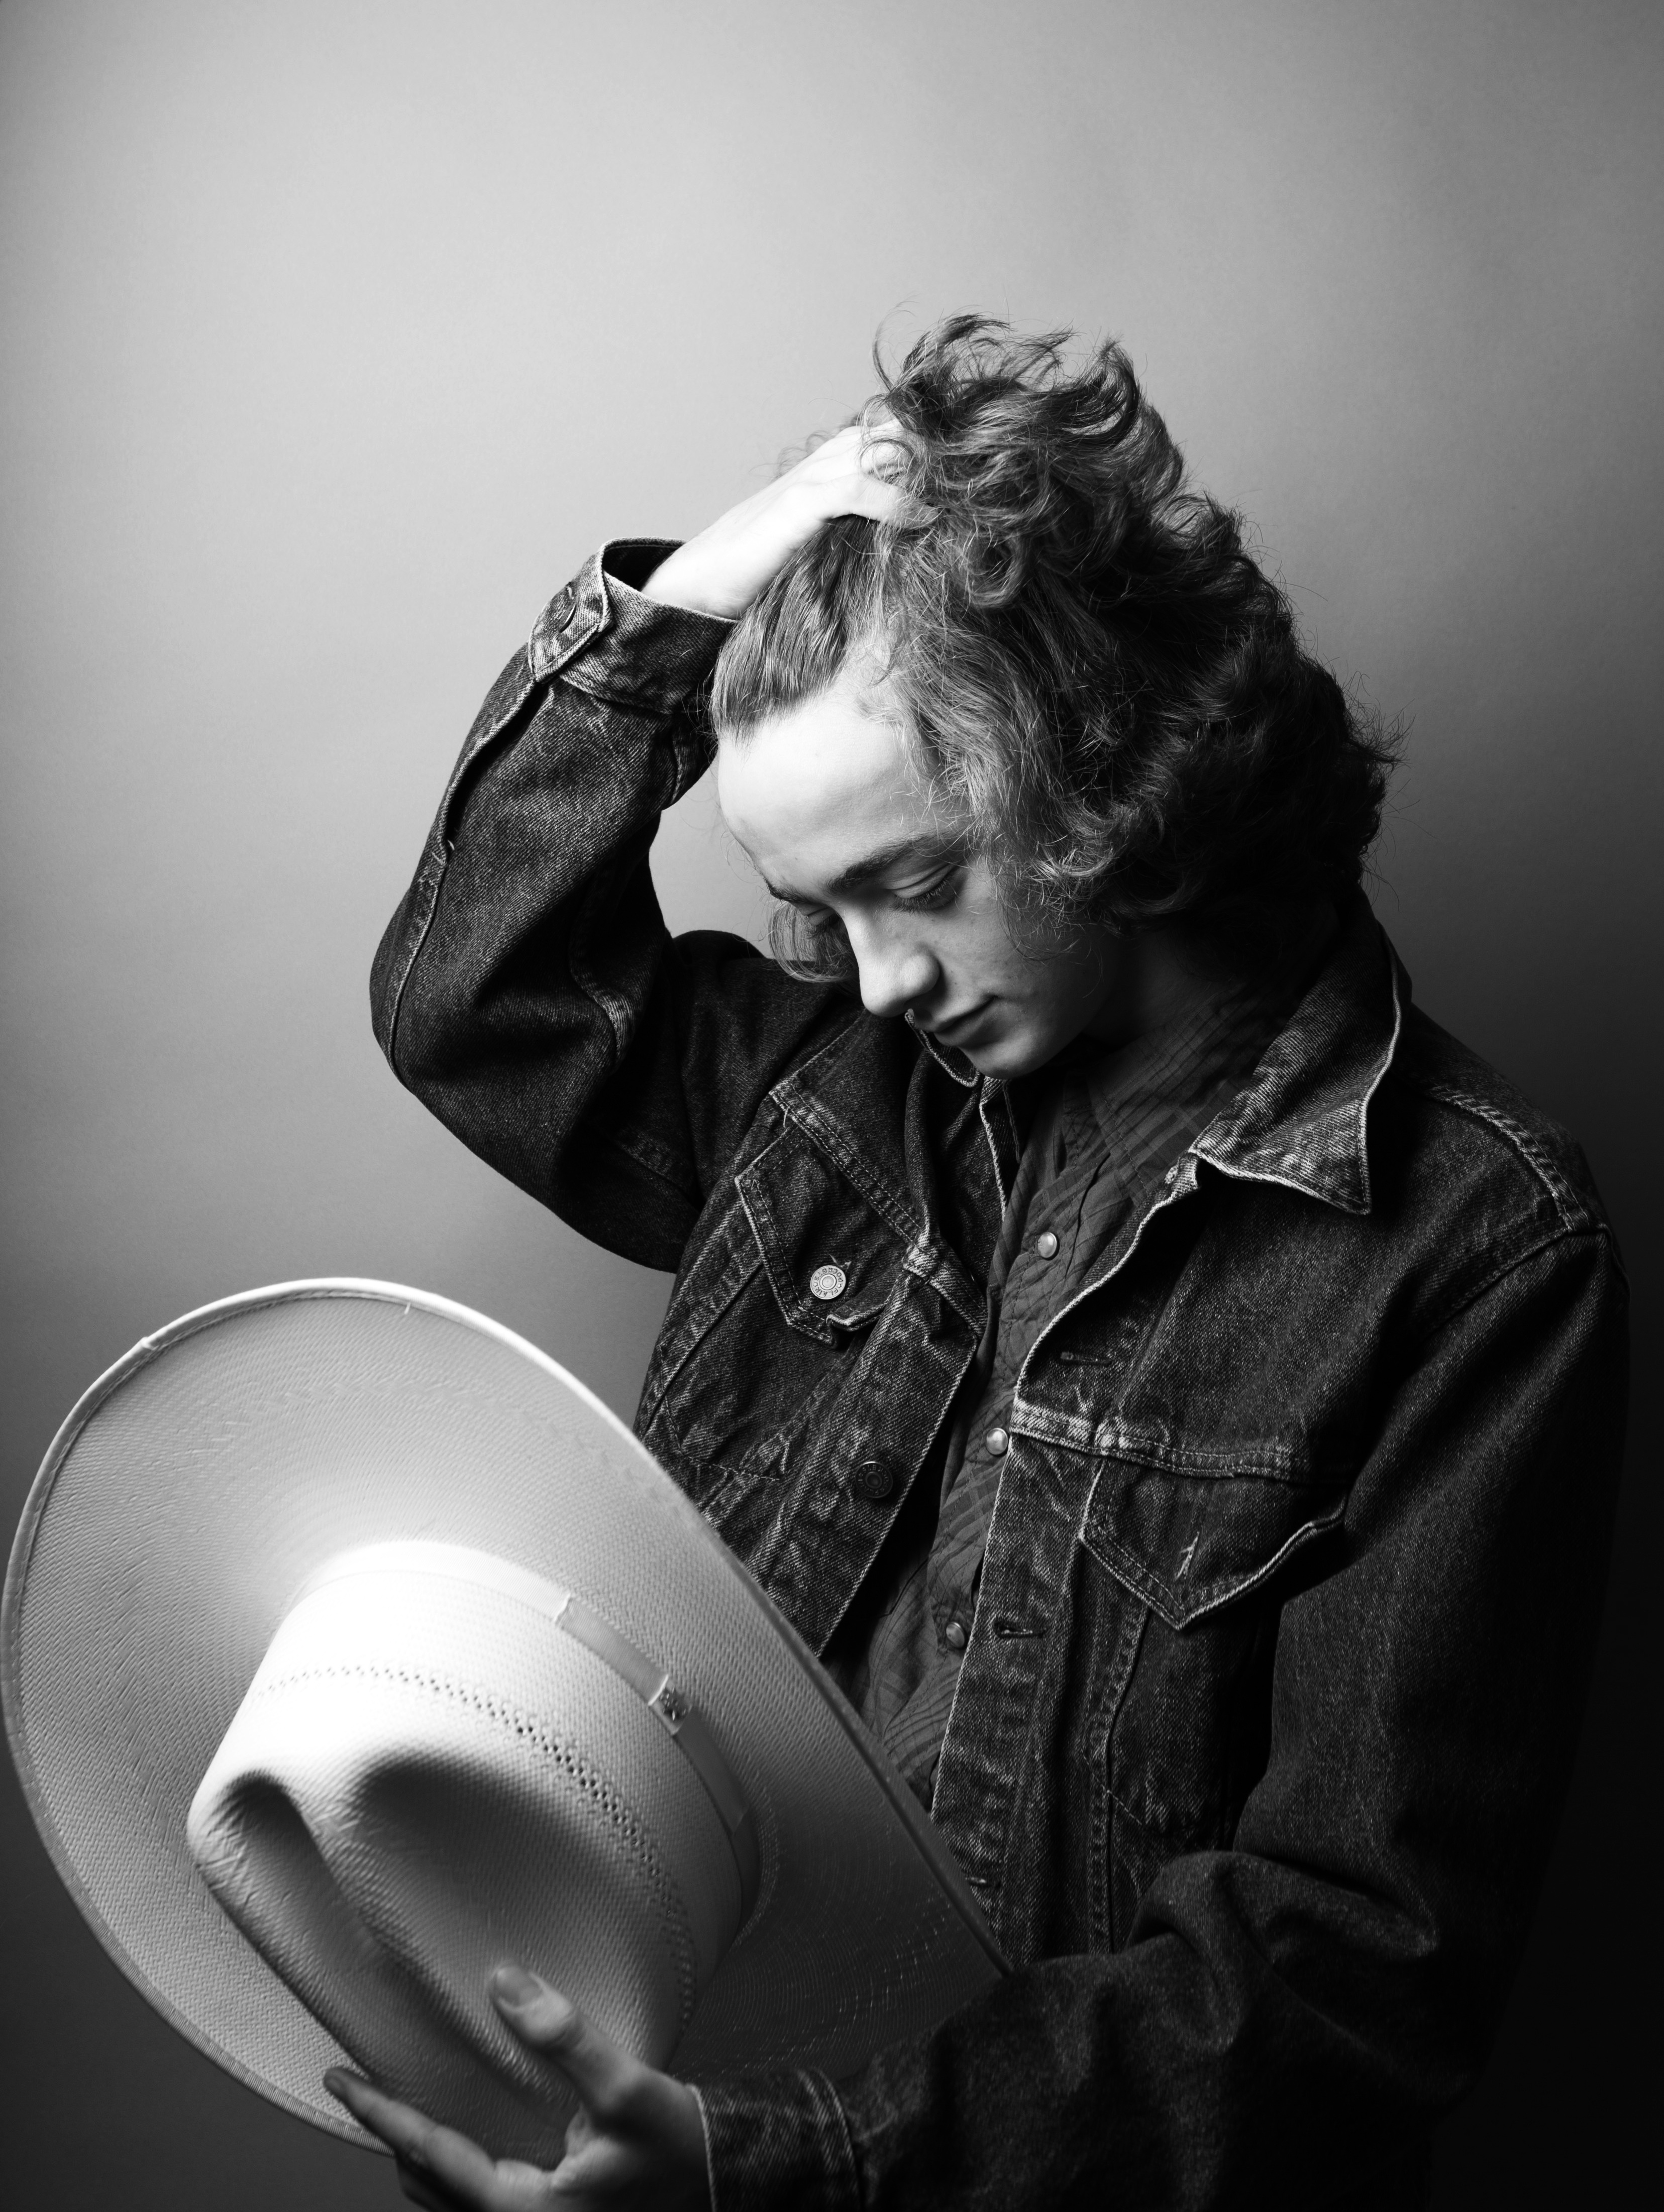
person, light, black and white, white, photography, portrait, model, darkness, black, monochrome, lady, head, photograph, beauty, photo shoot, monochrome photography, portrait photography, film noir